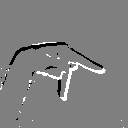
ASL letter: p